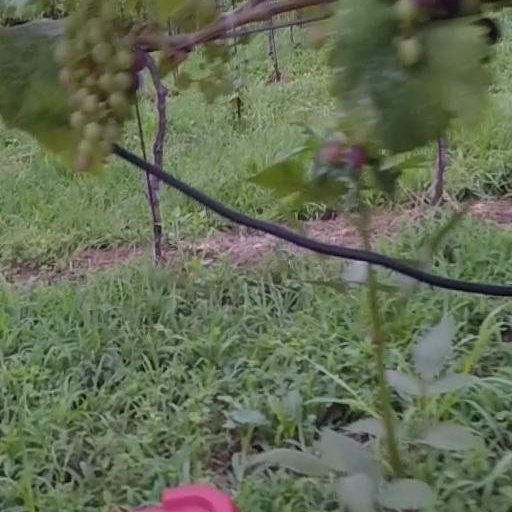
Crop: grape